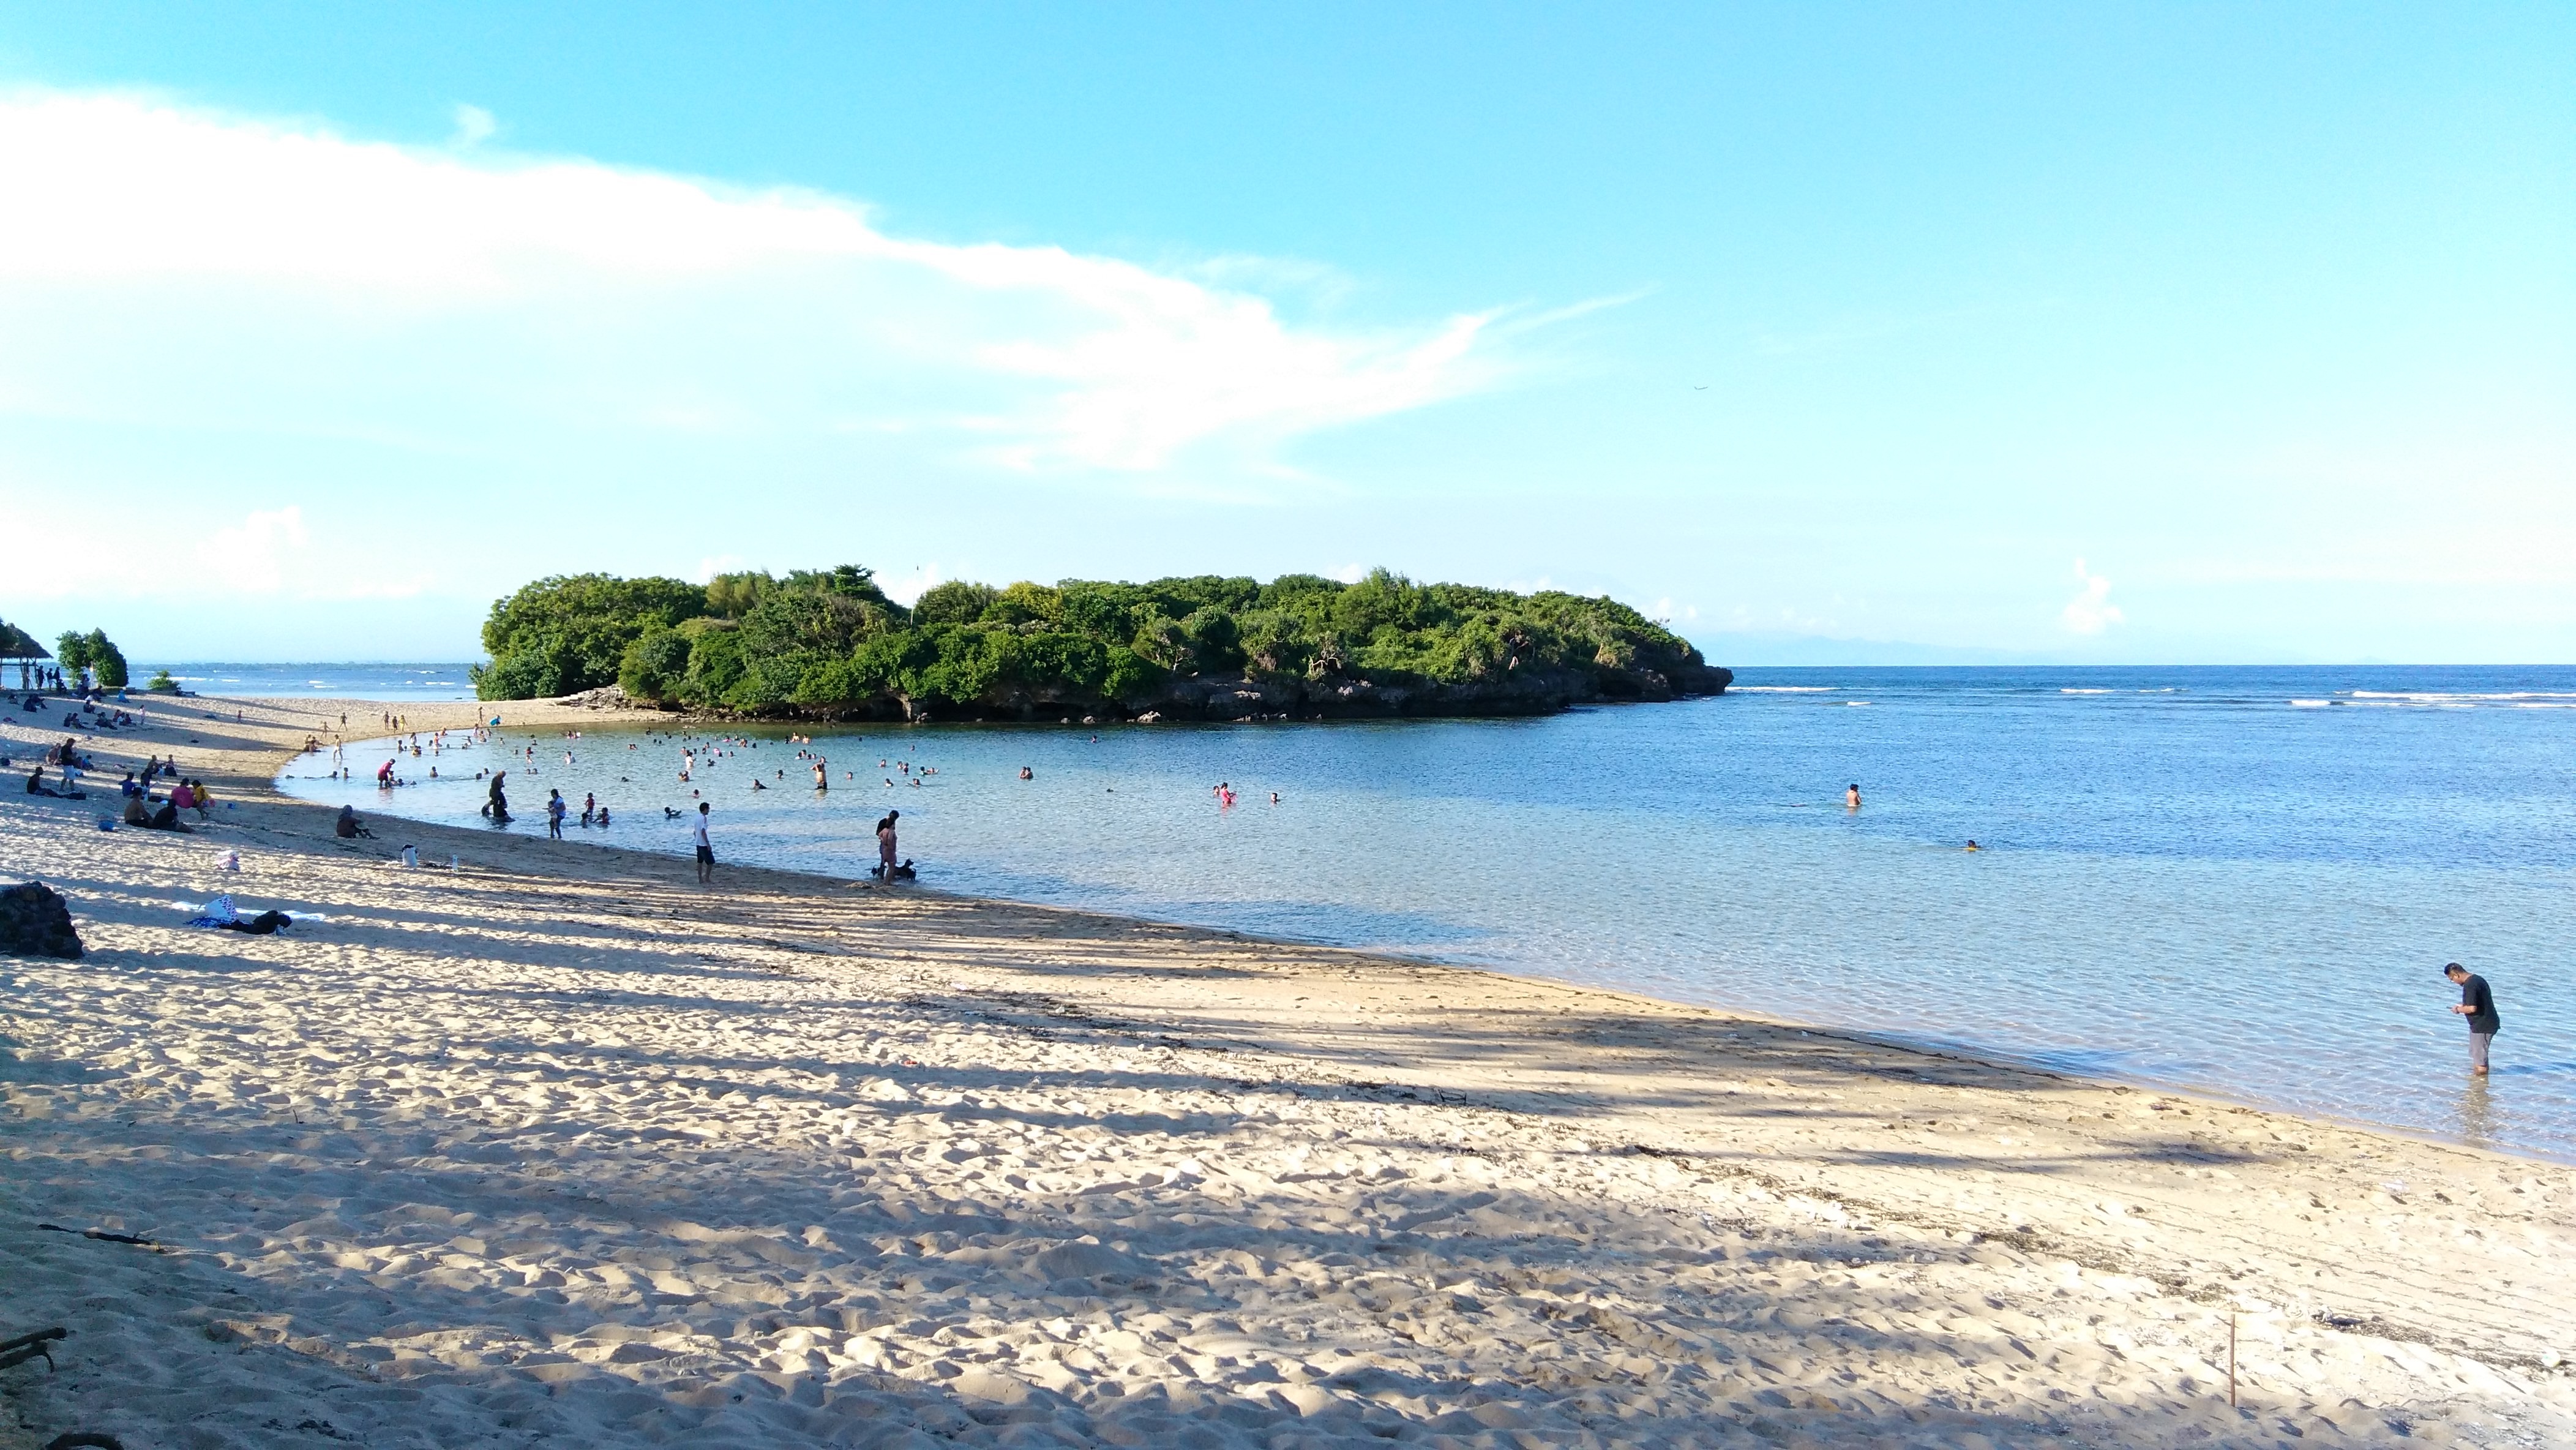
beach, sea, coast, sand, ocean, horizon, shore, wave, vacation, cove, bay, island, body of water, cape, wind wave